John W. Busiel House

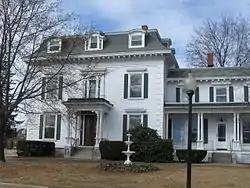

The John W. Busiel House is a historic house at 30 Church Street in Laconia, New Hampshire. It was built in 1865 by John W. Busiel, owner of a local textile mill. It is now, as it was at the time of its construction, one of the finest 19th-century houses in the city, and is an excellent and little-altered example of Second Empire style. Since 1905 it has served as the rectory for the St. Joseph Roman Catholic church. The house was listed on the National Register of Historic Places in 1994.